George Dancey

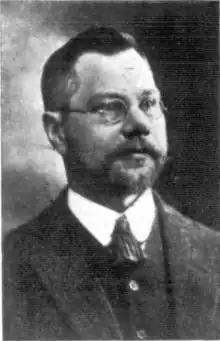
"Punch" cartoonist George Henry Dancey in 1907

George Henry Dancey (c. 1865 – 23 December 1922) was an Australian artist, known for cartoons and caricatures, particularly for the "Melbourne Punch", second only to Tom Carrington in his time with that paper.